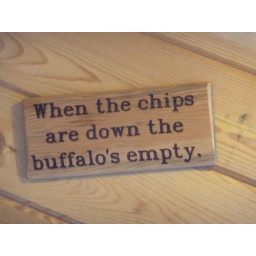
Interesting sign spotted at the Noisy Goose, a great place for dinner in Palmer, Alaska